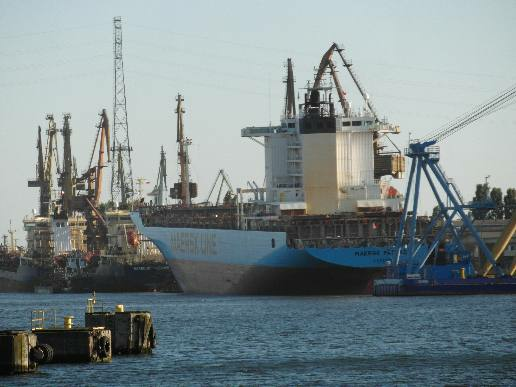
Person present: No